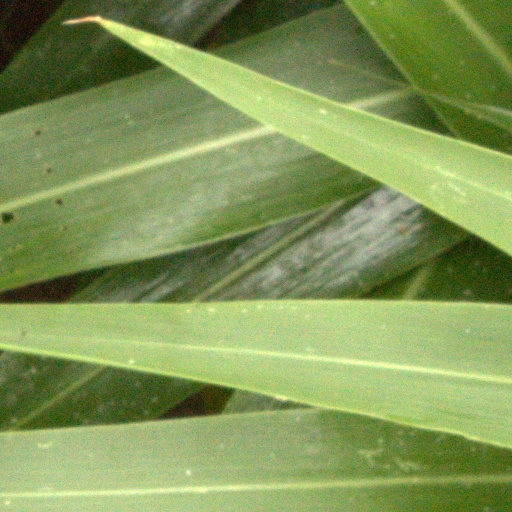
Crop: sorghum